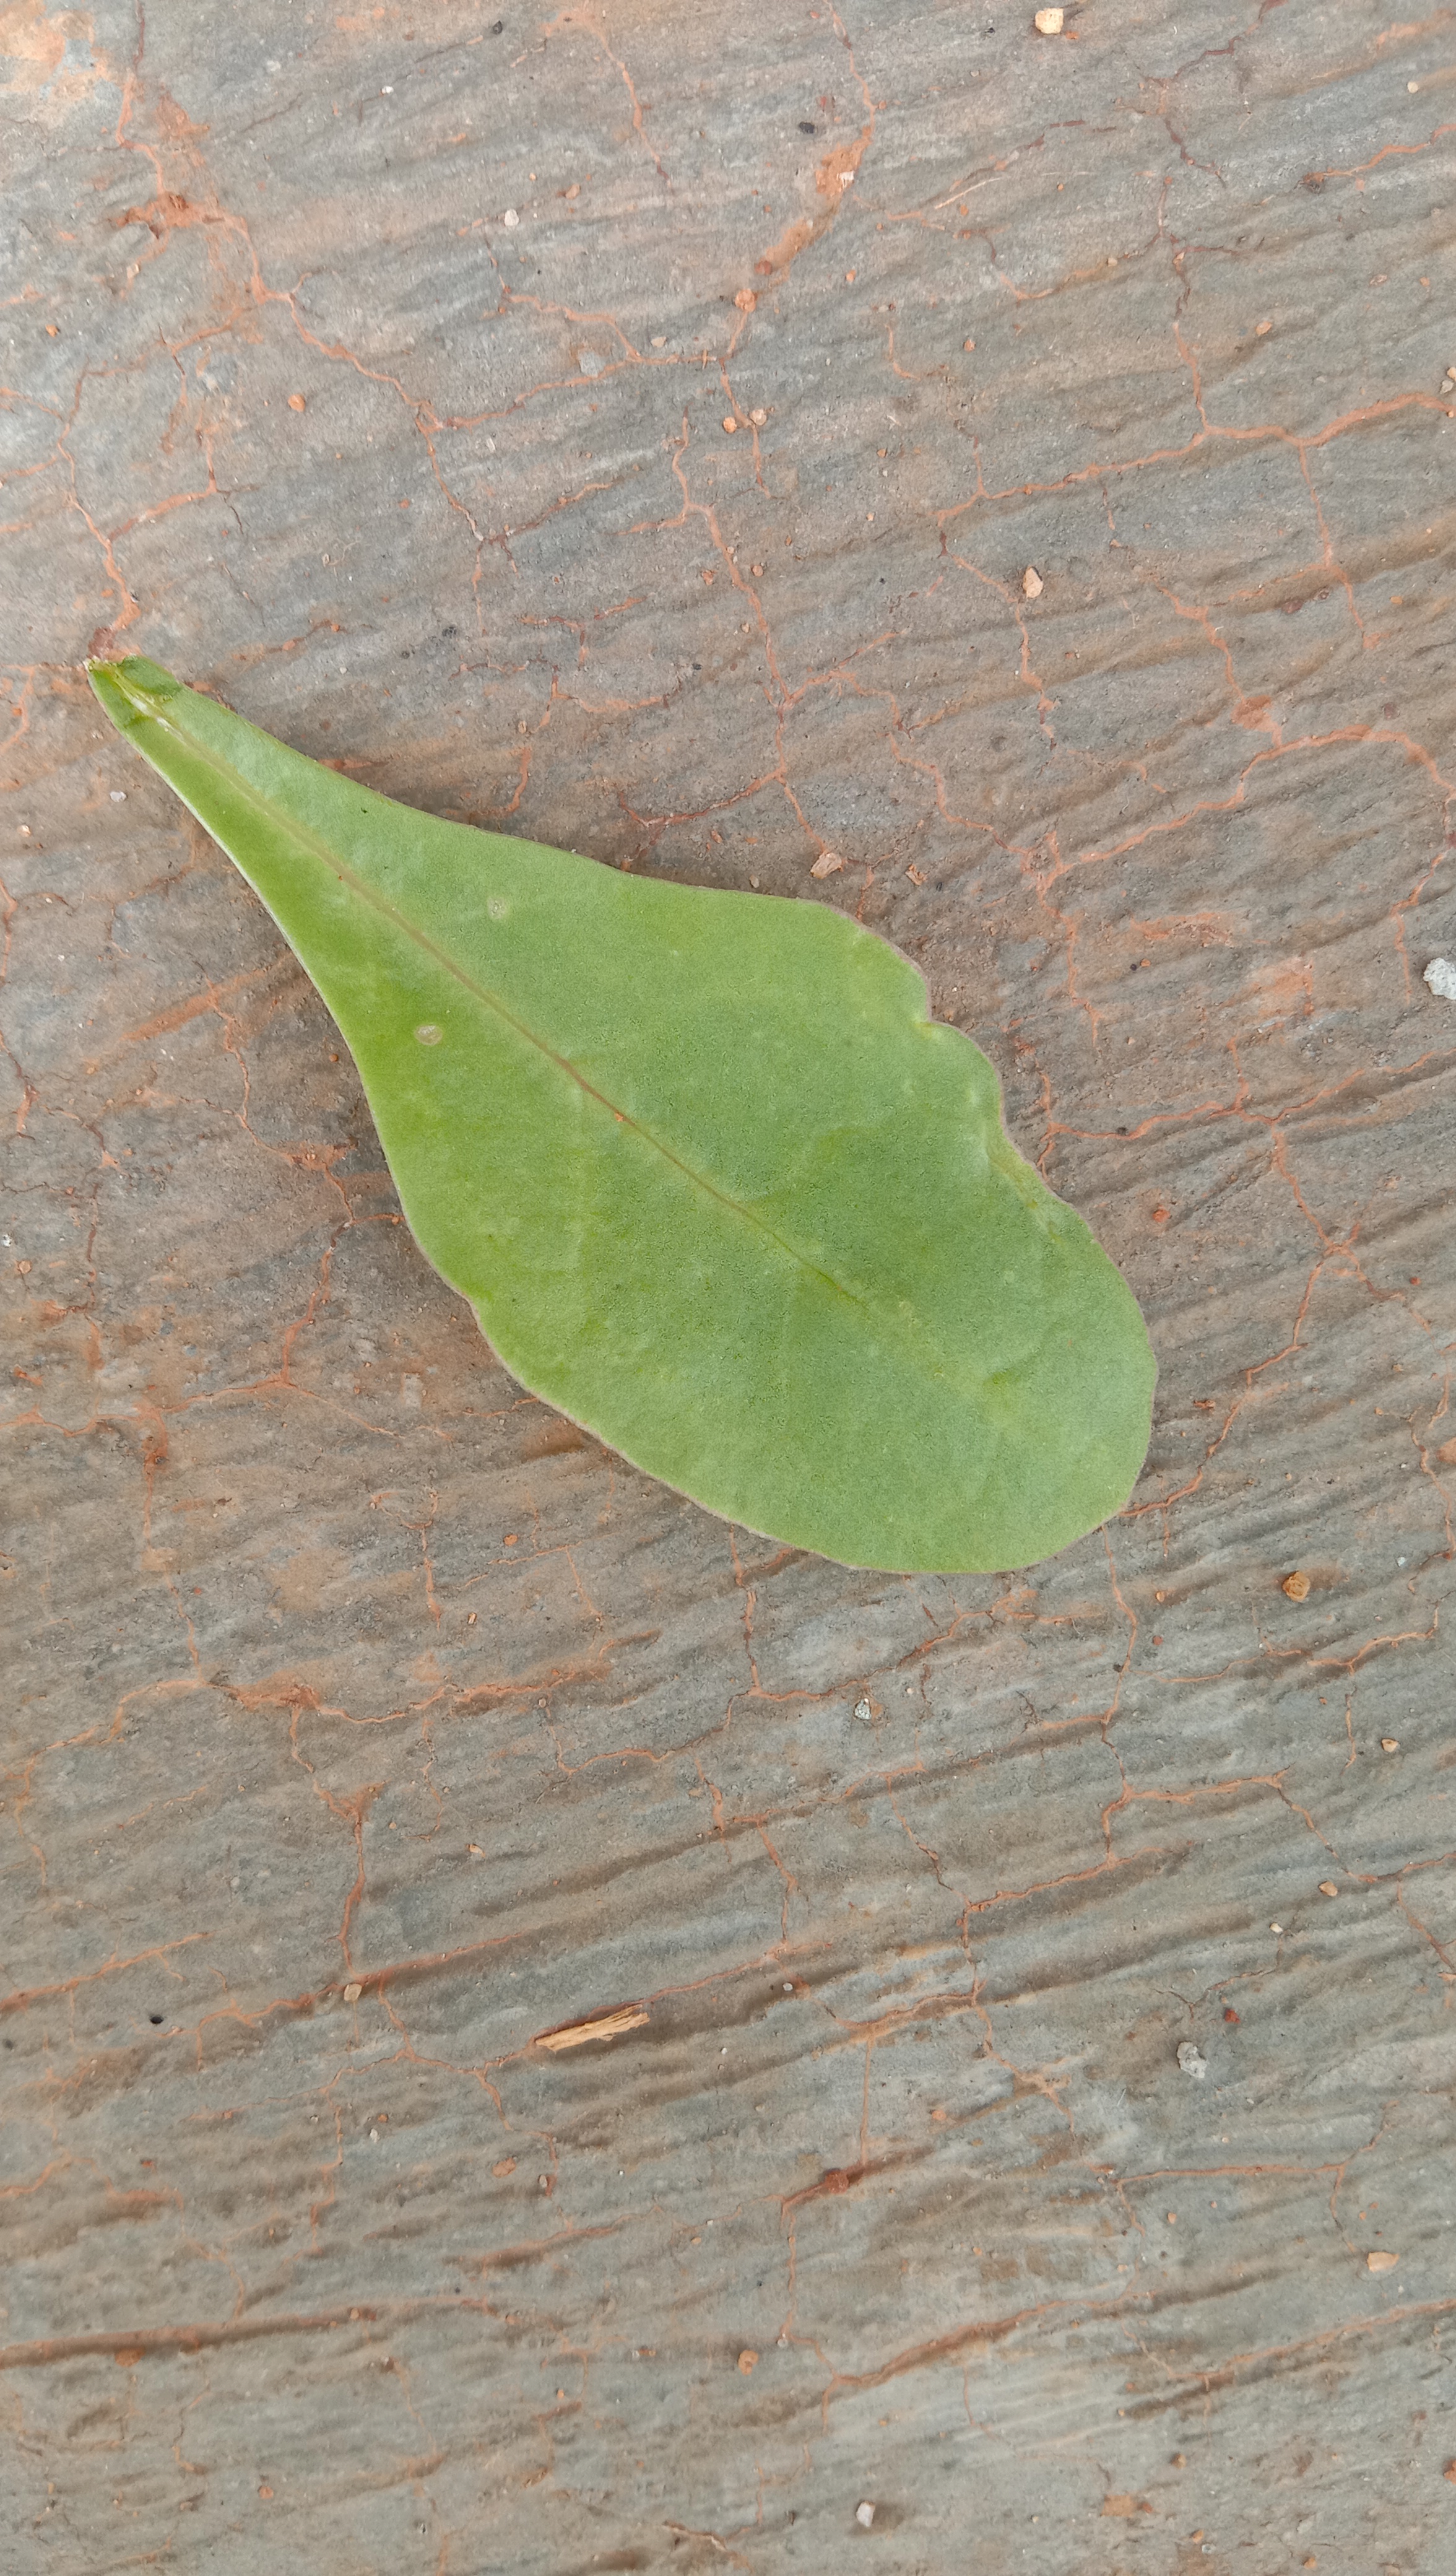
Plant: Palak(Spinach)